Estadio Jaraguay

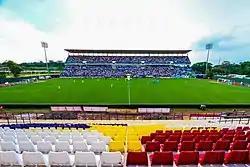

Estadio Jaraguay (known as "Estadio Municipal de Montería" until December 2015) is a multi-use stadium in Montería, Colombia. It is currently used mostly for football matches. The stadium was built in 2012 for the National Games of Colombia, with a capacity of 8,000 people, which was raised by 4,000 seats in 2017 with the construction of a new grandstand in the stadium's eastern side. Jaguares de Córdoba play their home matches at this stadium.